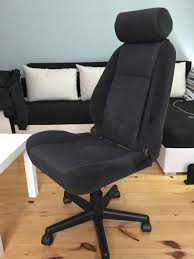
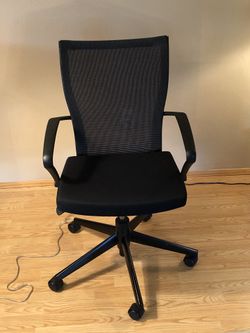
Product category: items_chair
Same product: no